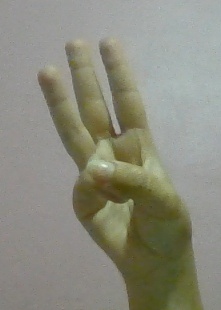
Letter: thaa